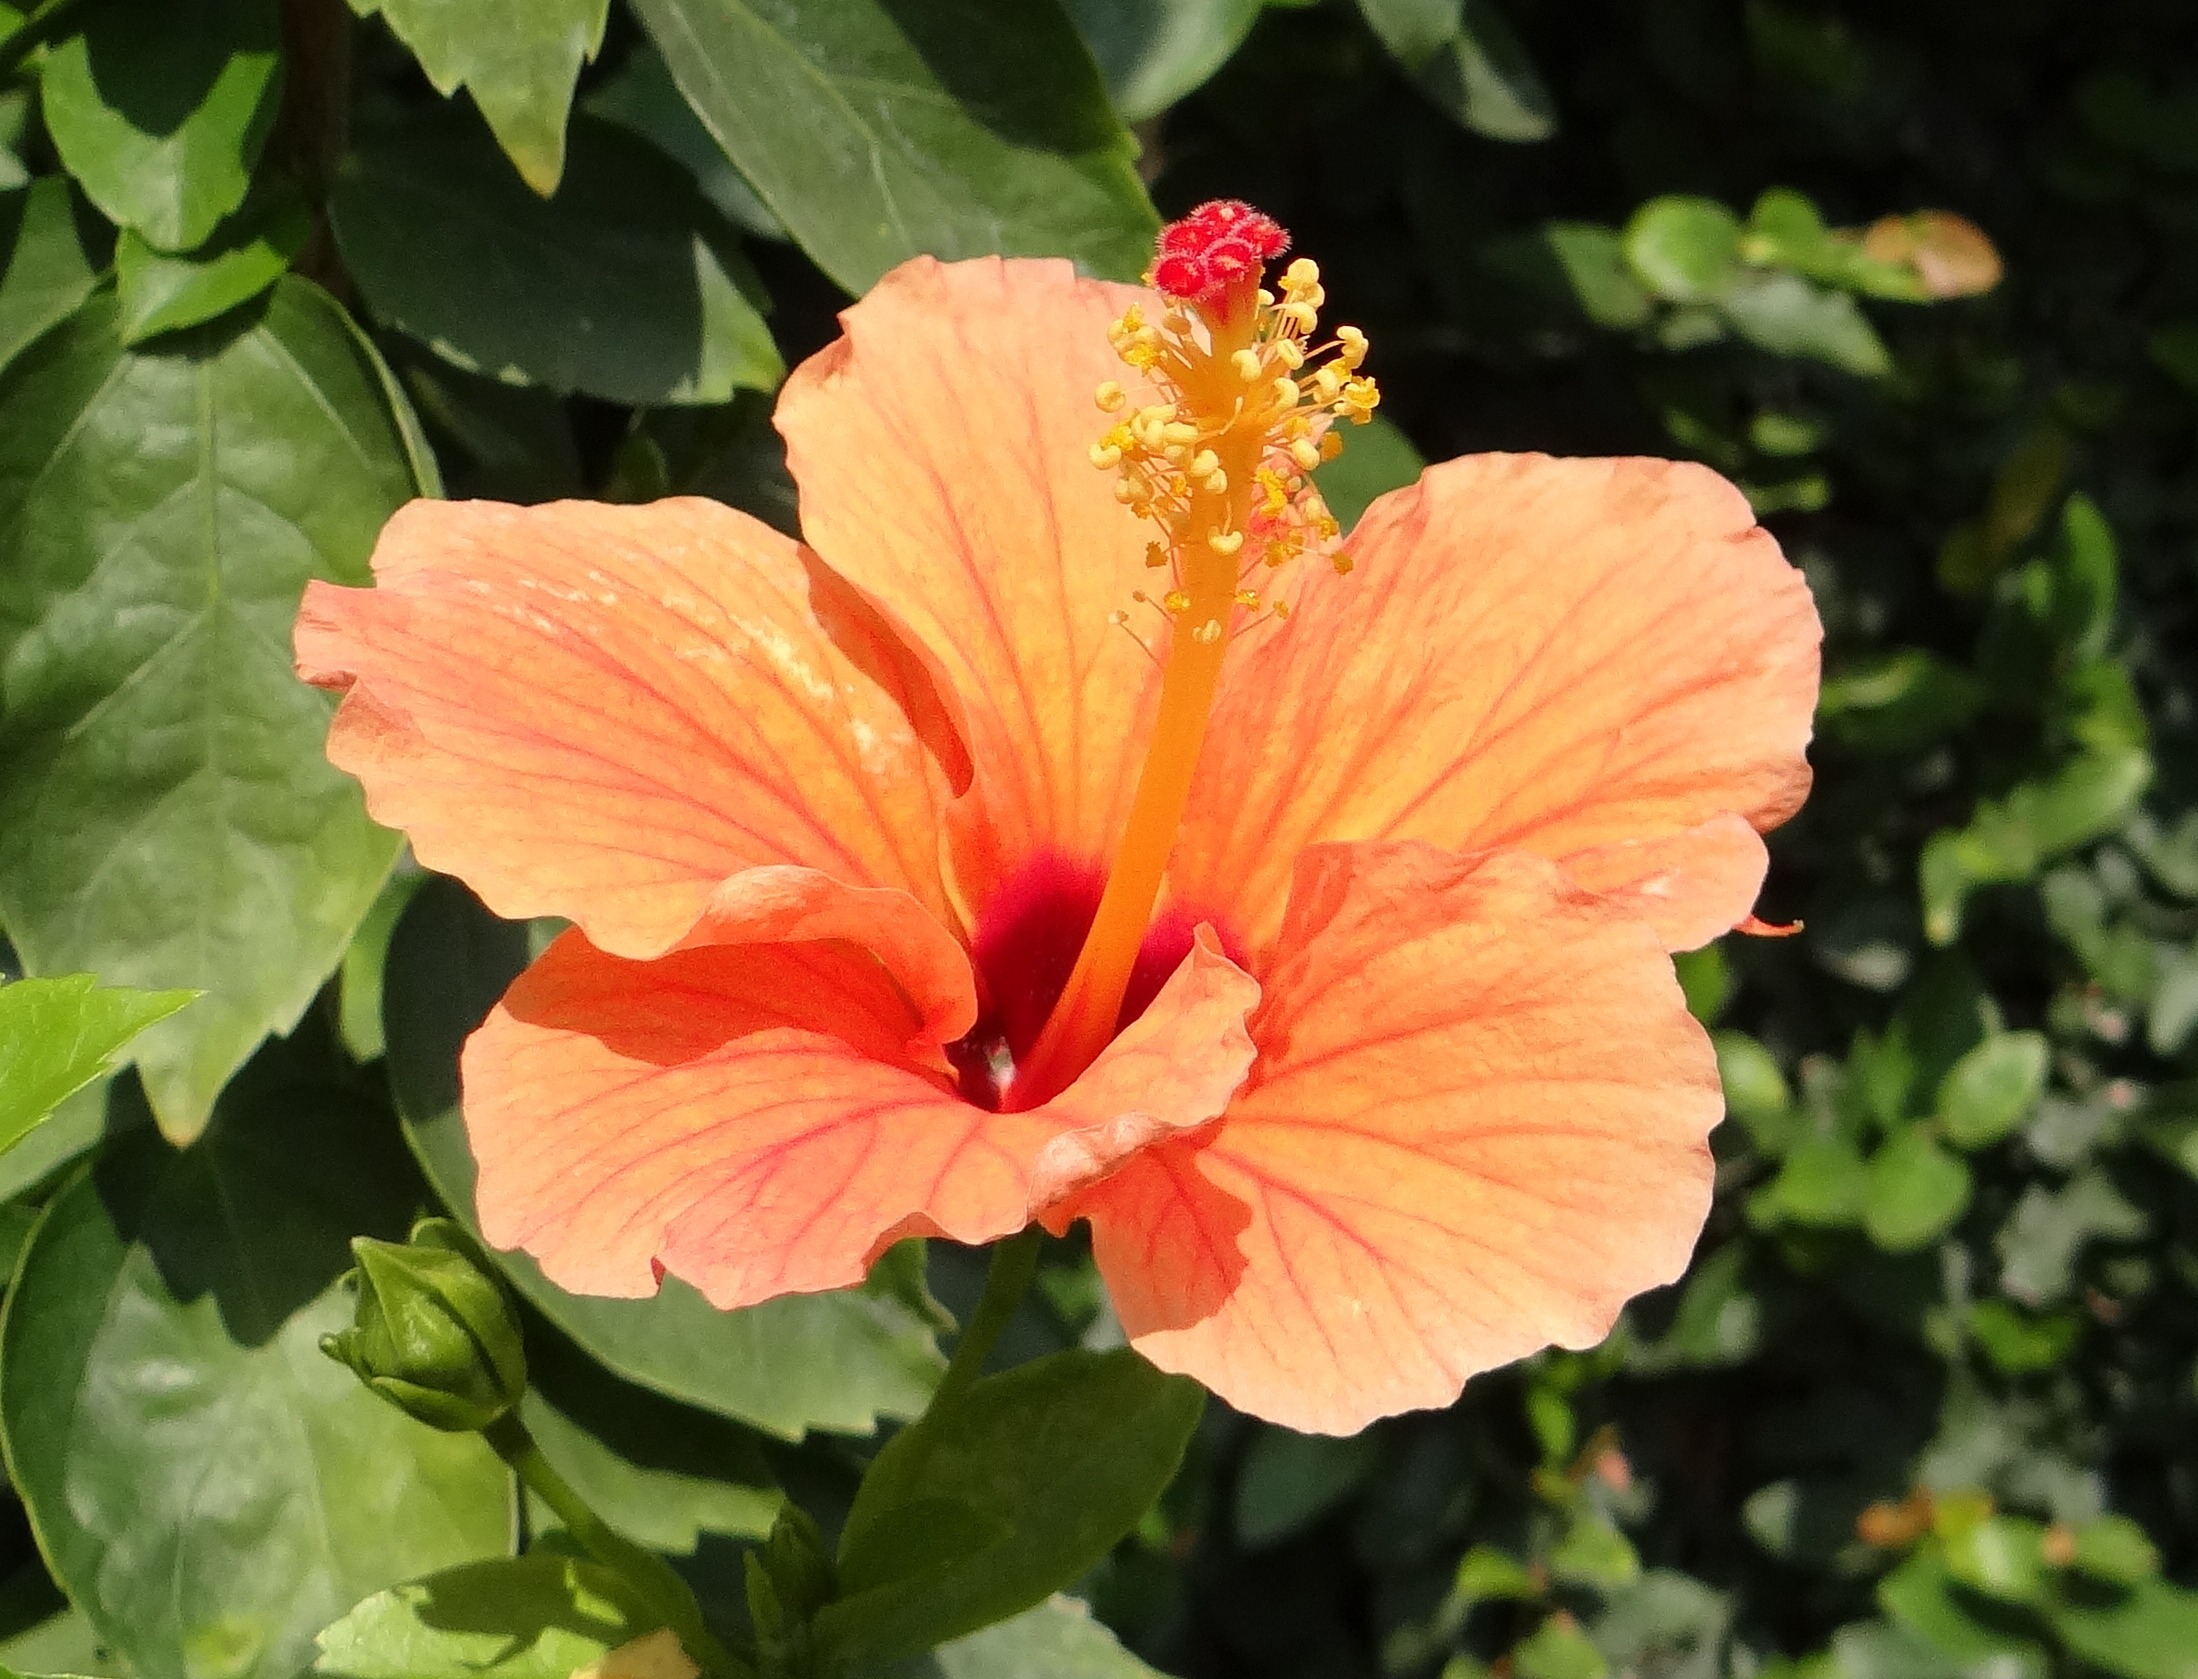
plant, flower, petal, botany, dharwad, flora, peach, india, hibiscus, malvales, flowering plant, rosa sinensis, china rose, chinese hibiscus, annual plant, land plant, mallow family